Nauzet Alemán

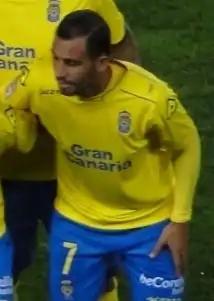
Nauzet with Las Palmas in 2015

Nauzet Alemán Viera (born 25 February 1985), known simply as Nauzet, is a Spanish former professional footballer who played mainly as a right midfielder.